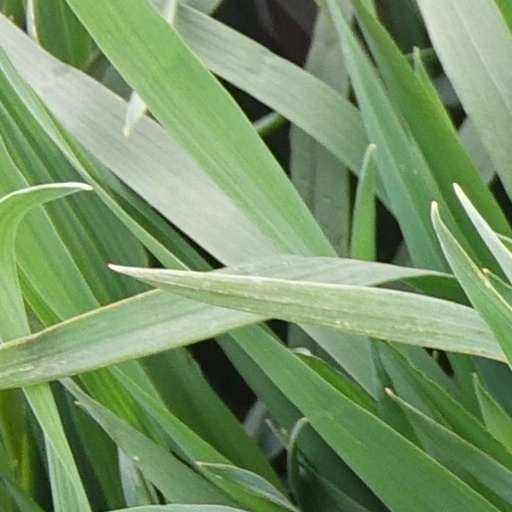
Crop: wheat